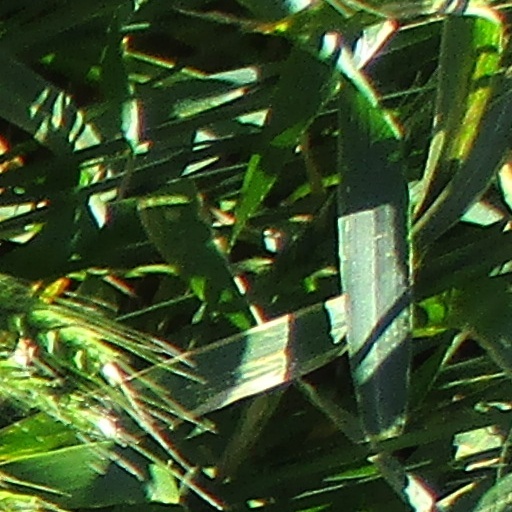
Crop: wheat